Experience + Innocence Tour

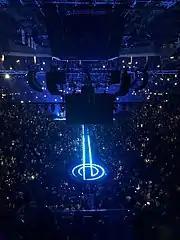
The sound system was hung from the venue ceilings and arranged in an oval following the perimeter of the venue floor.

AR was further used during the concerts through a camera filter that helped Bono revive his old stage character "MacPhisto", a representation of the devil that he previously portrayed on the Zoo TV Tour in 1993. The filter, called the "MacPhisto Effect", was created by Marc Wakefield on the Facebook for Developers AR Studio platform, in collaboration with the tour architect Ric Lipson and his design studio Treatment Ltd. Wakefield drew the attention of U2's creative team after creating a popular "creepy clown" filter and receiving an invitation to Facebook's annual developers conference. He was tasked with taking the original design of MacPhisto from 1993 and imagining how 25 years of hard living would change his appearance. After several iterations and feedback provided by Bono, the resulting likeness featured sharper, more misshapen teeth, cracked and peeling skin, a beaten up top hat, a longer nose and chin, and a large blemish on his cheek. During testing, the filter occasionally disappeared, revealing Bono's face underneath, but rather than try to fix it, the creative team relented when they realised this gave the impression that "MacPhisto was fighting for control over Bono". The filter was made publicly available on the Facebook mobile app in July 2018.